Botswana national football team

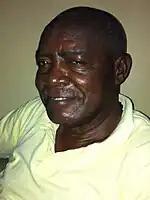
Freddie Mwila managed the national football team of Botswana in the 1990s

Botswana made a poor start to their 2025 Africa Cup of Nations qualification campaign, with two losses leading many to believe they had little chance of making it to Morocco. Despite this, they then picked up eight points from a possible twelve on offer, a 1-1 draw away at Egypt in their last match of the campaign sealing qualification for only their second ever Africa Cup of Nations. This was despite manager Didier Gomes Da Rosa resigning to take charge of Al Ahli, meaning Morena Ramoreboli took interim charge for the team's last two matches.